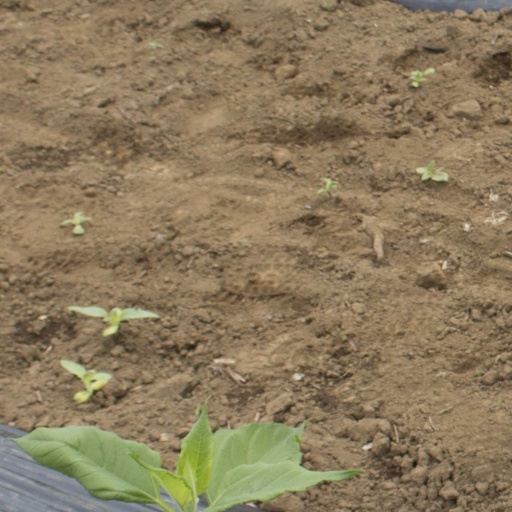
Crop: Jerusalem artichoke